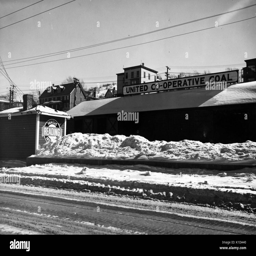
a coal yard owned by organization type covered by snow in the winter , residential housing in the background